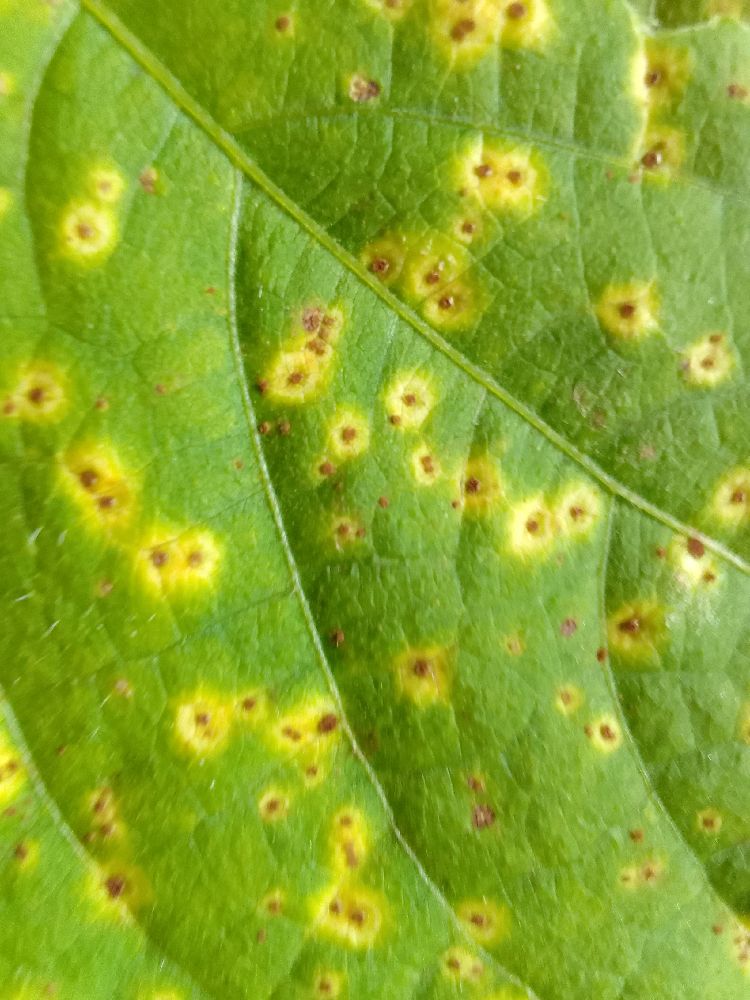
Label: rust